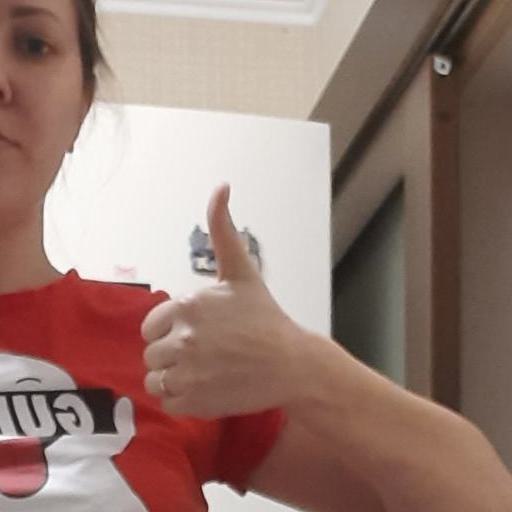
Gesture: like